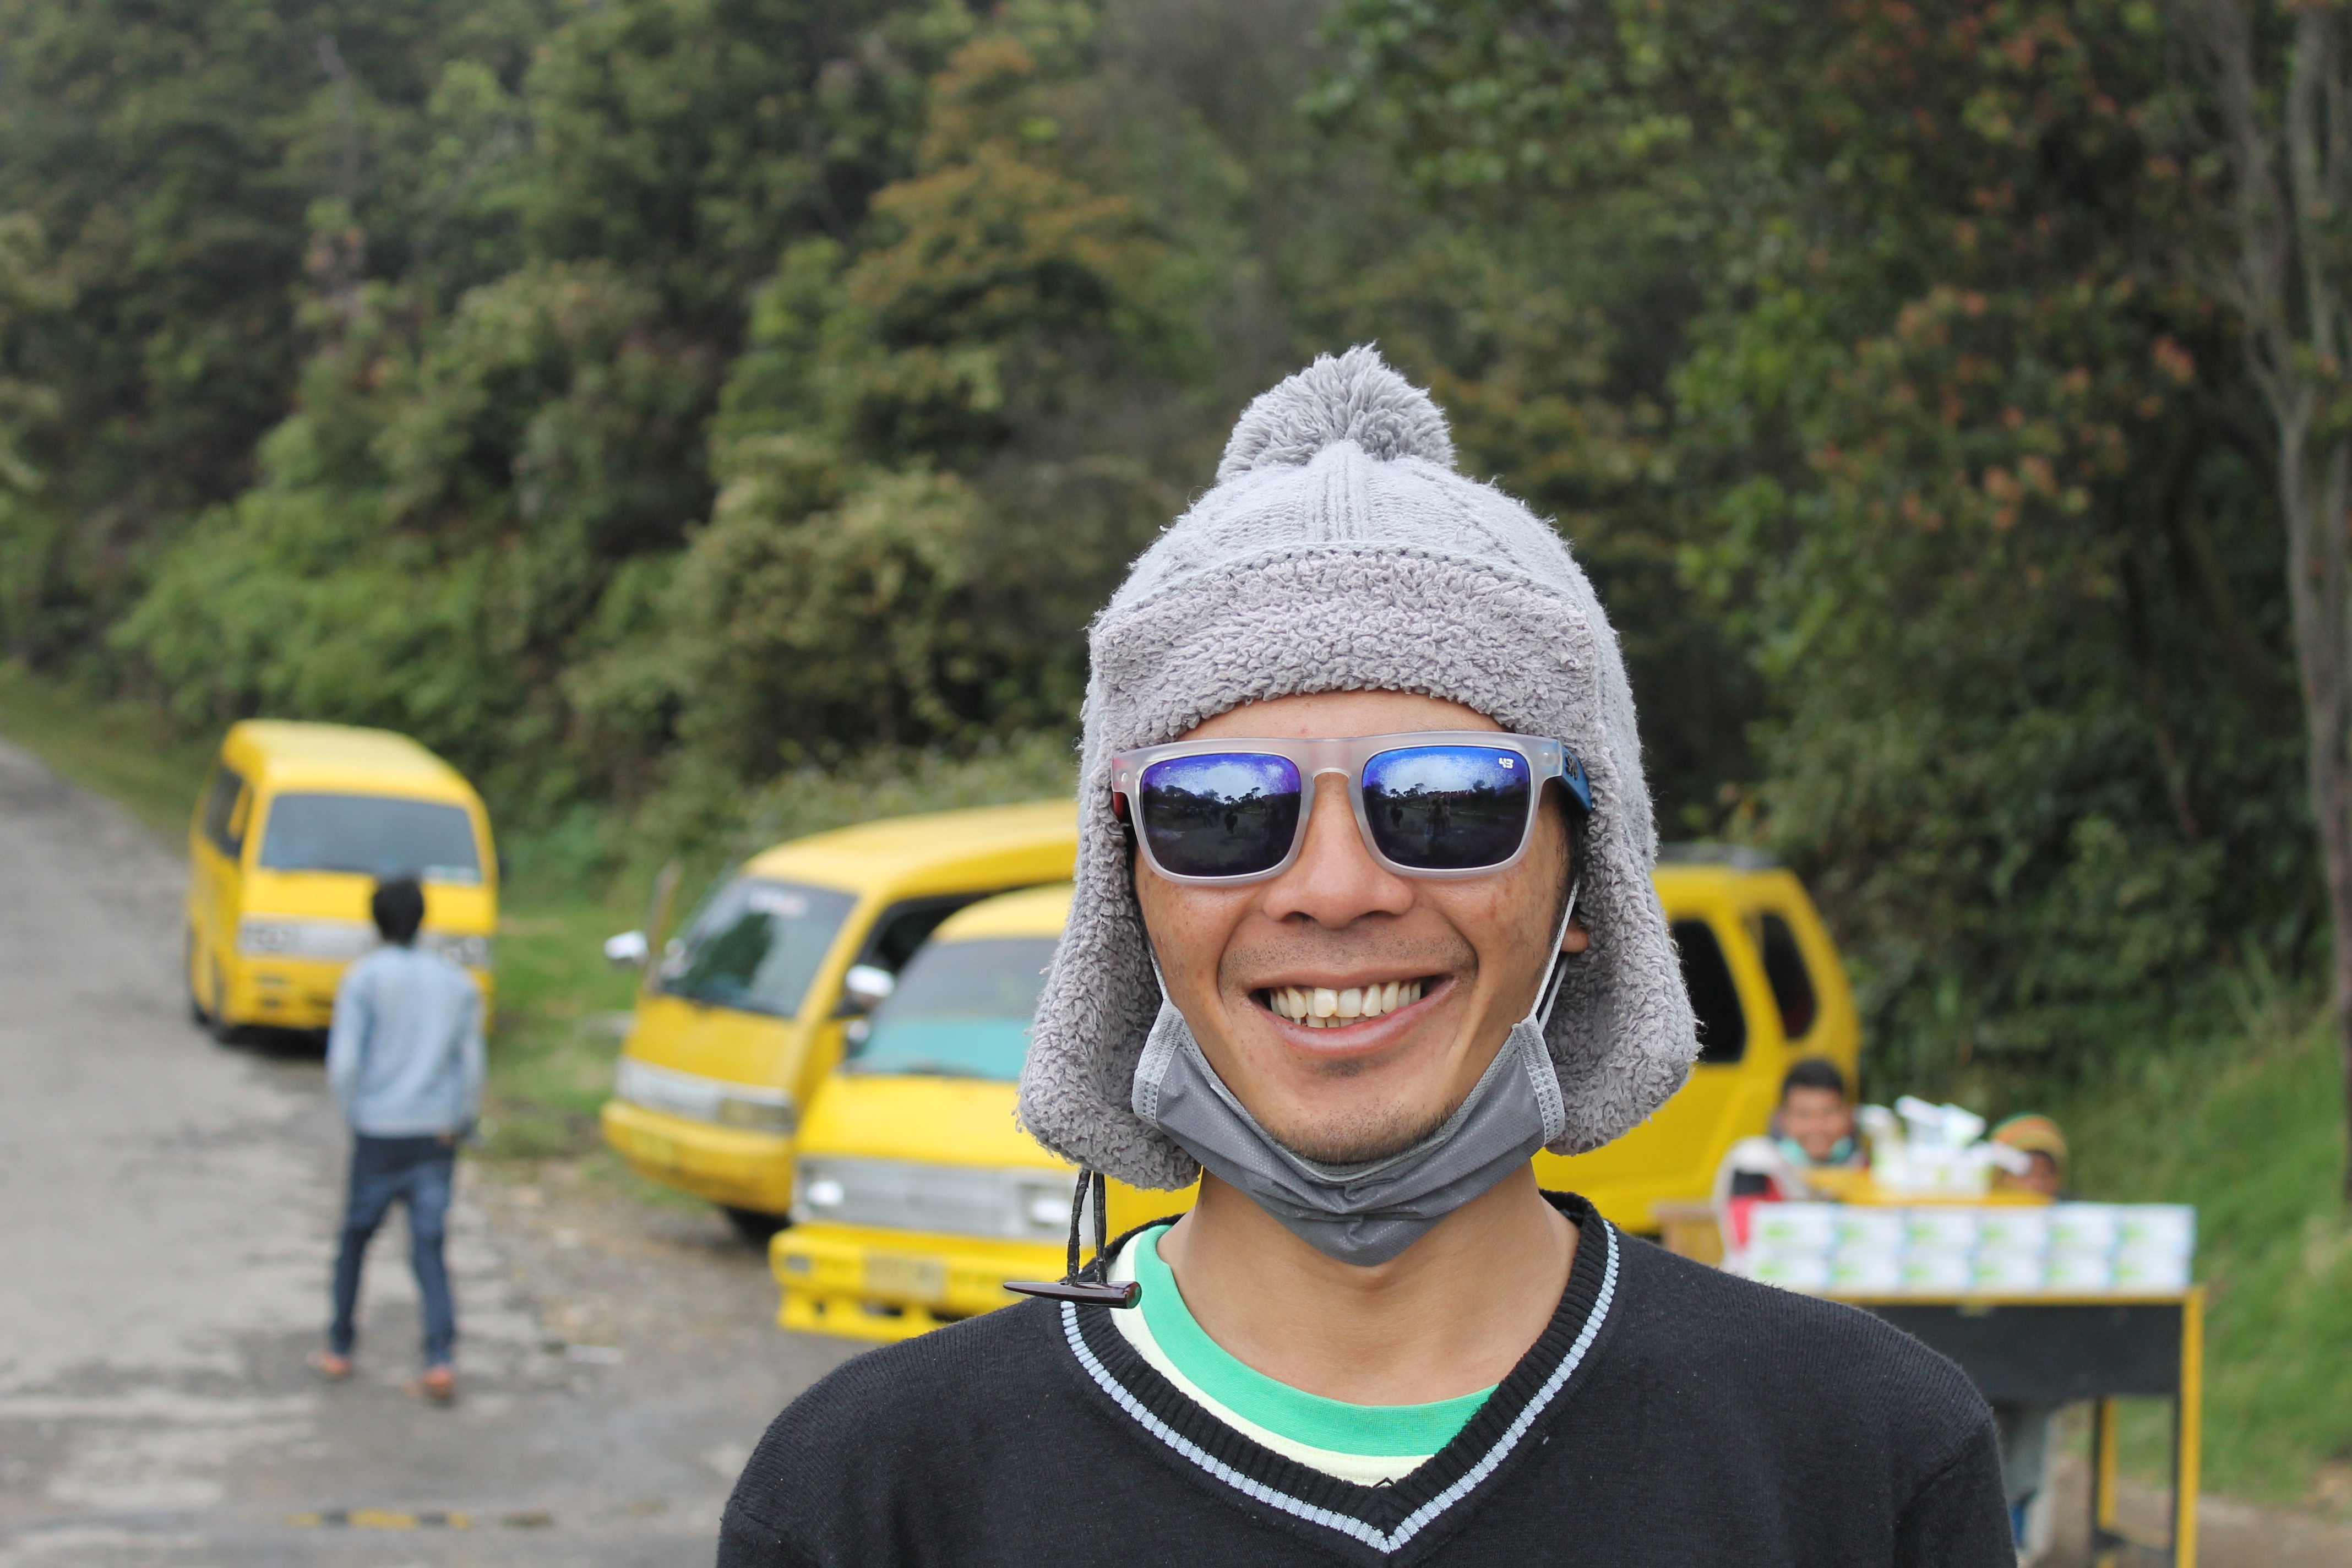
people, yellow, fun, glasses, endurance sports